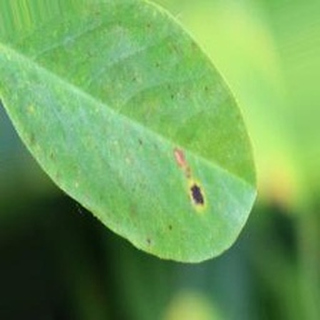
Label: groundnut_late_leaf_spot